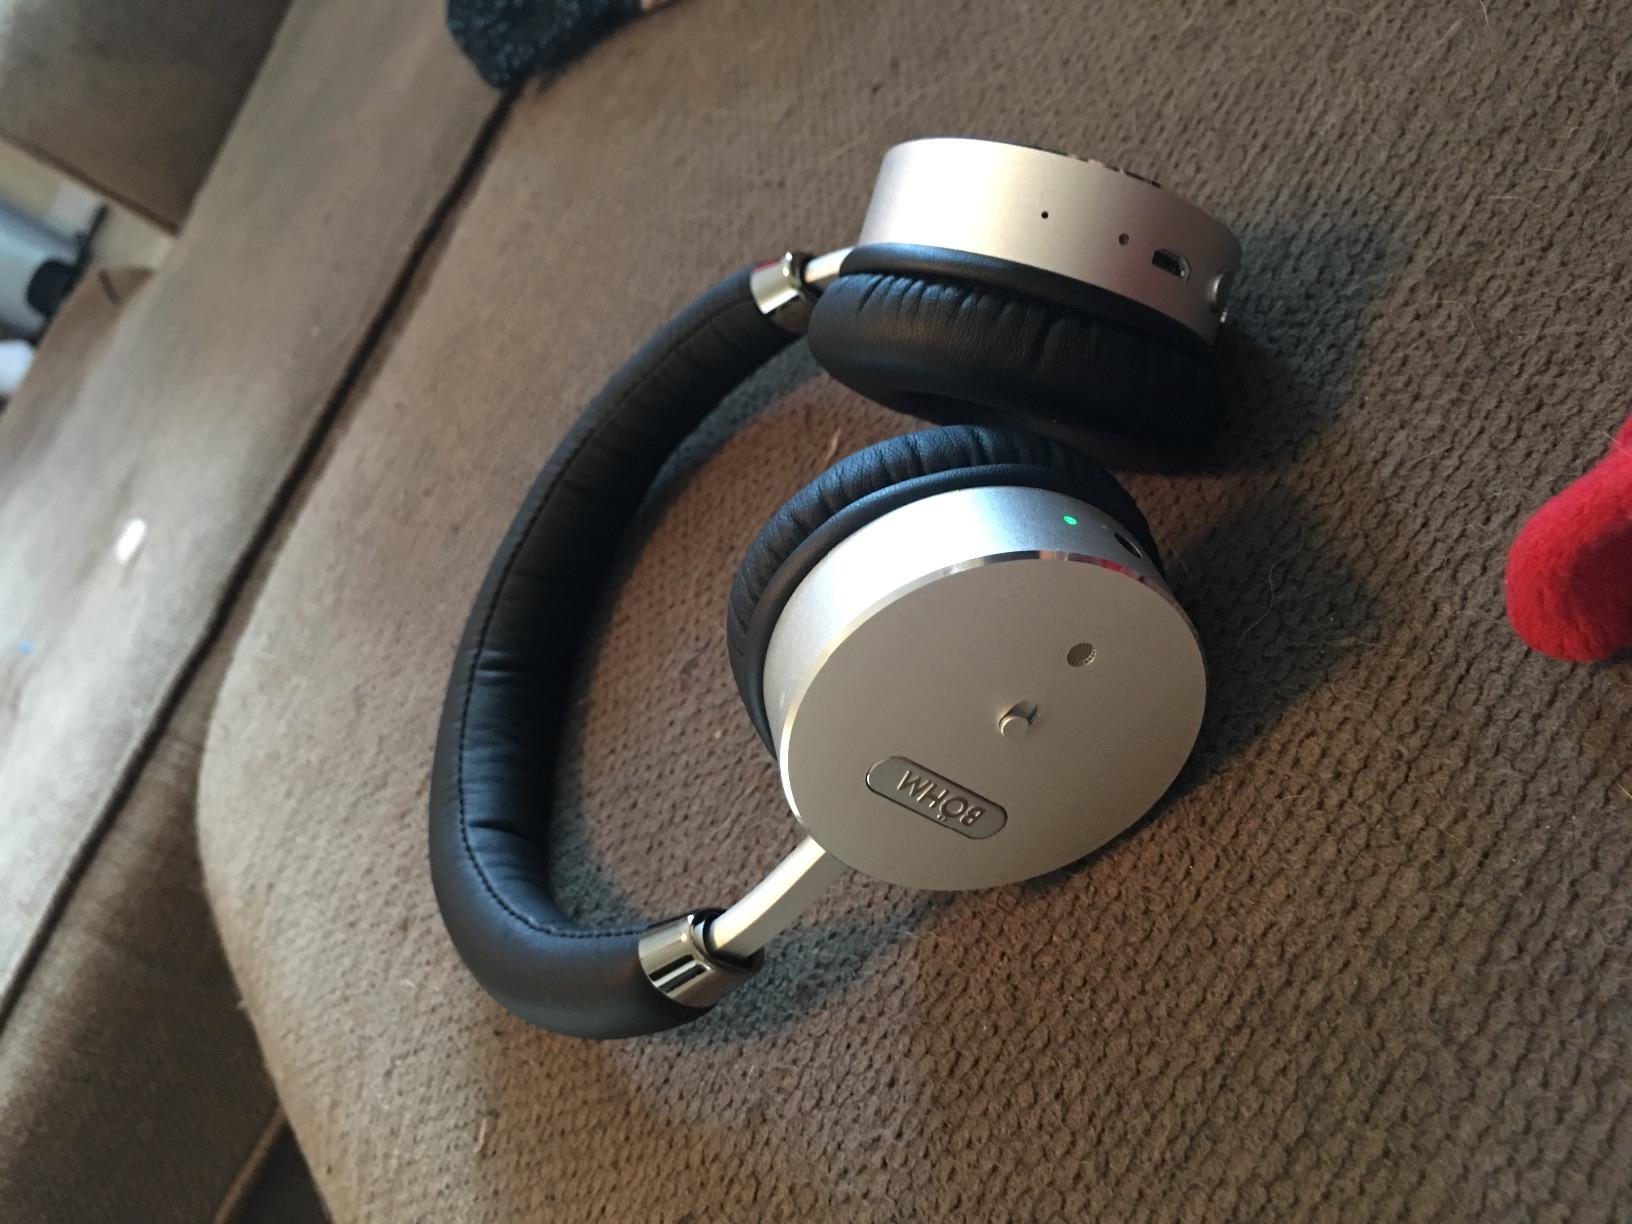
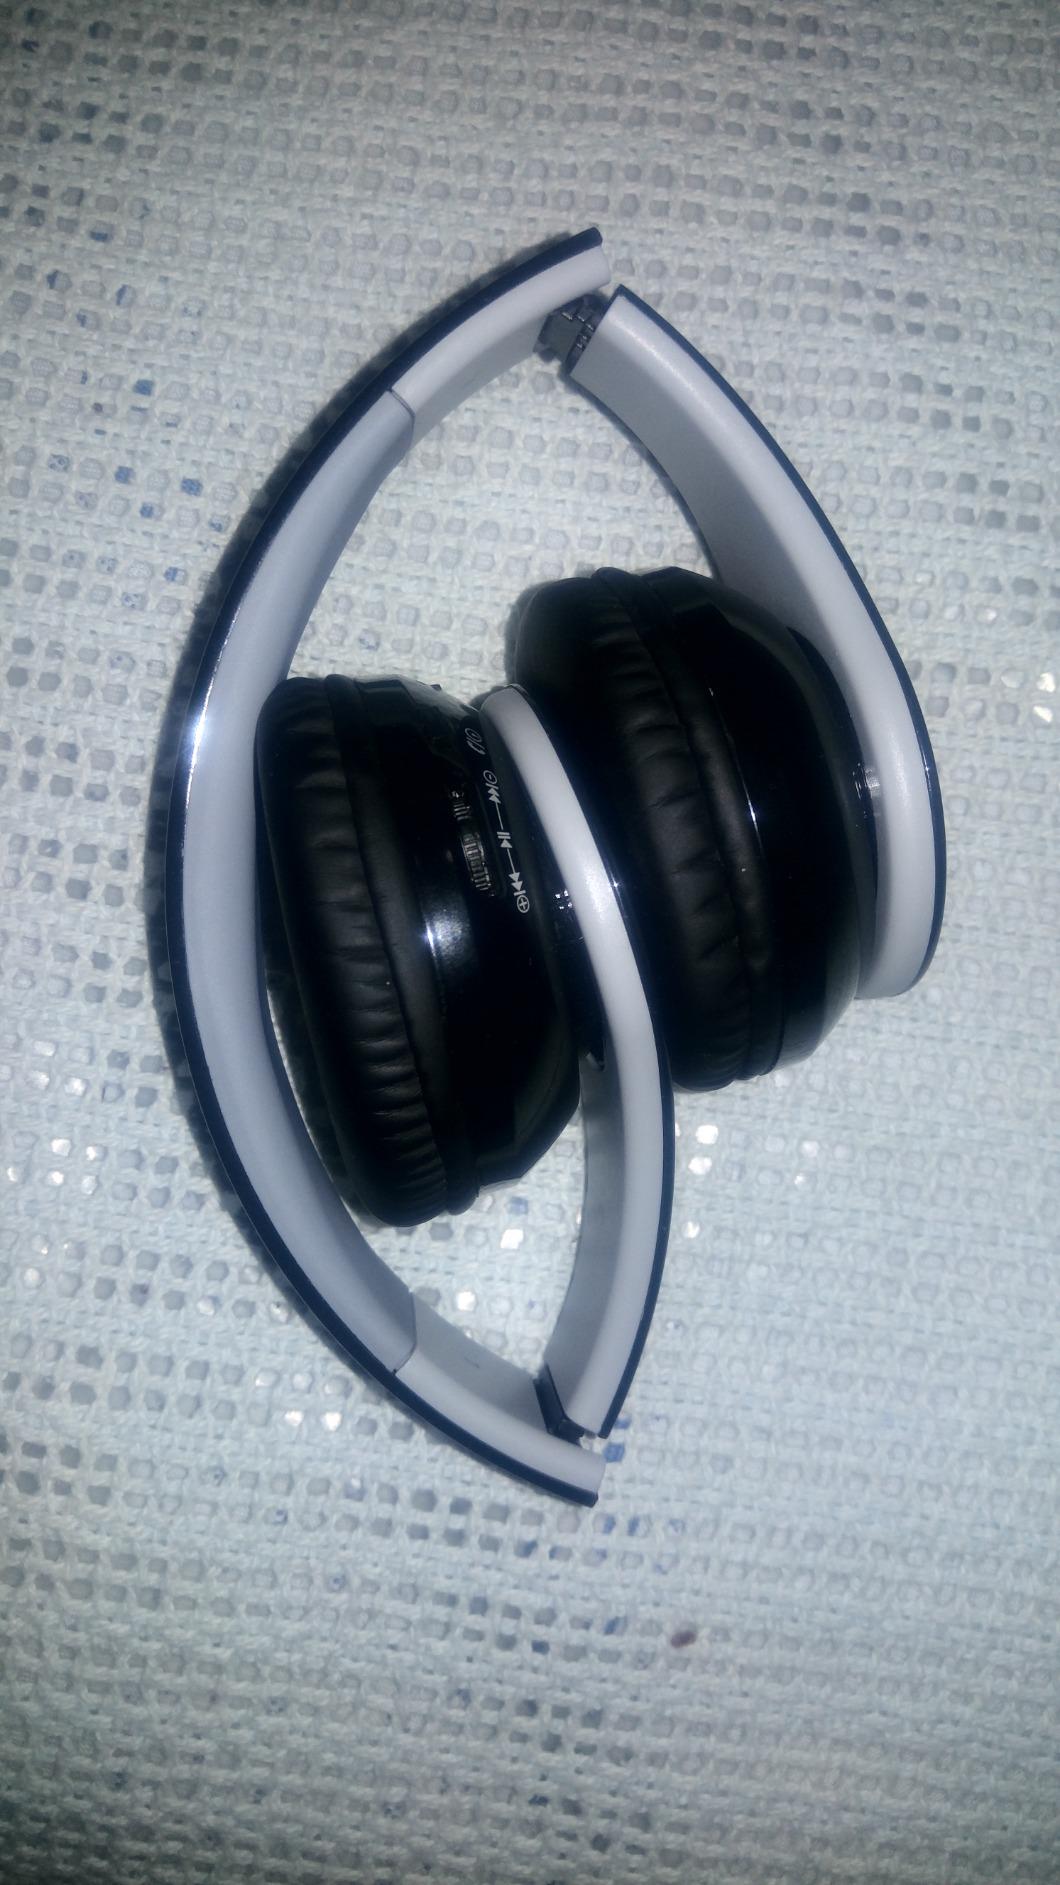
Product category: headphones
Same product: no